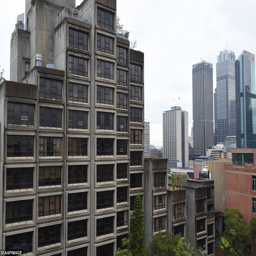
the building has one of the best views of the harbour but it will be virtually empty on new year 's eve